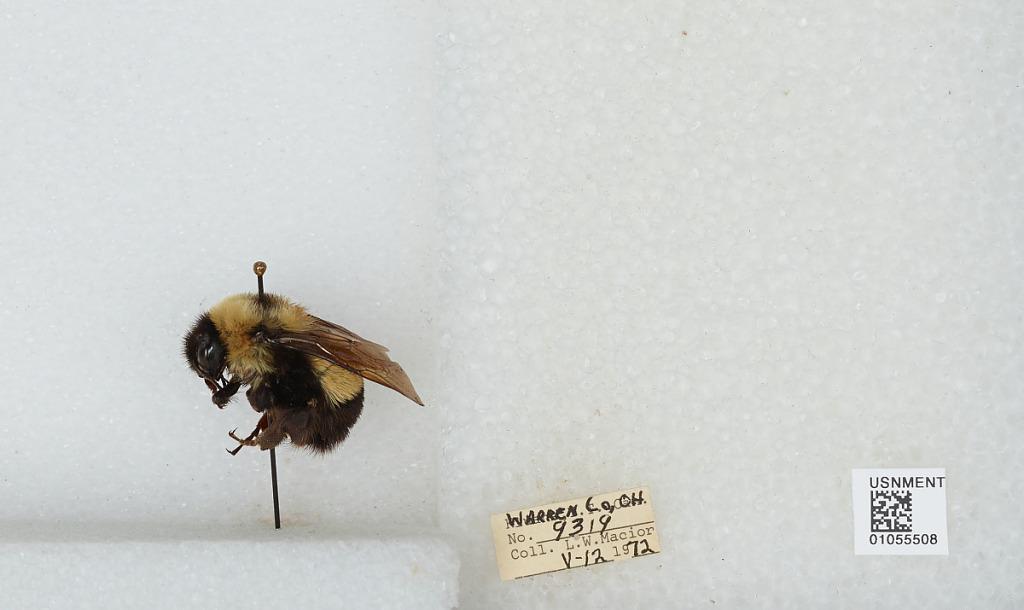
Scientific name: Bombus (Bombus) affinis Cresson
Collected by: L. Macior
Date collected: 1972-5-12
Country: United States
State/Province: Ohio
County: Warren
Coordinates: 39.4242, -84.1856